Princeton Tigers

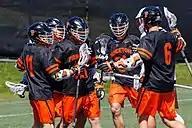
Princeton lacrosse players in 2022

Princeton University had an ice hockey team organized already during the 1894–95 season, when the school still went by the name of College of New Jersey. On March 3, 1895 the university ice hockey team faced a Baltimore aggregation at the North Avenue Ice Palace in Baltimore, Maryland and won by a score of 5–0. The players on the 1895 team were Chester Derr, John Brooks, Howard Colby, James Blair, Frederick Allen, Ralph Hoagland and Art Wheeler.